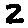
Label: 2